Schloss Illerfeld

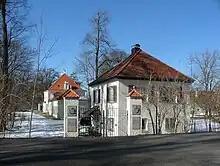
Entrance to the "schloss"

The two-storey farmhouse is located north of the residence and has a hipped roof. Immediately next to it is a somewhat smaller building, the barn ("Stadel"). It too has a hipped roof with shed dormers. On the garden gateway two sandstone panels with coats of arms and inscriptions have been mounted on the front faces of the gate pillars. The garden gateway leads to the outer park, which is separated from the inner park by the St 2009 road. In the outer gardens, about 250 m south of the residence, there is a replica of a sculpture by M. Antonius Antius Lupus, the alleged ancestor of the Lupin family. The original is on the Via Appia in Rome. On the hill, 800 metres south of the "schloss", the lord of the manor had an obelisk set up in memory of a beloved riding horse. Between the two monuments there is a tulip tree avenue and a small park.